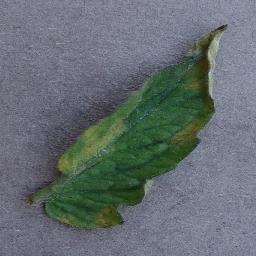
Label: Tomato___Leaf_Mold